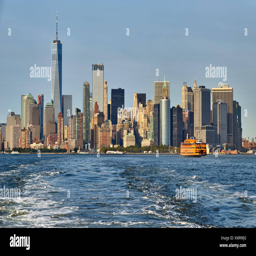
panoramic view on the skyscrapers .